Freddie Swain

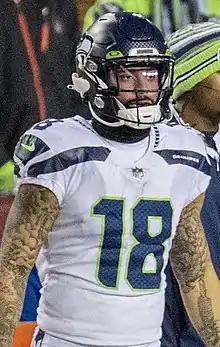
Swain with the Seattle Seahawks in 2021

Freddie Swain (born August 4, 1998) is an American professional football wide receiver. He played college football for the Florida Gators.